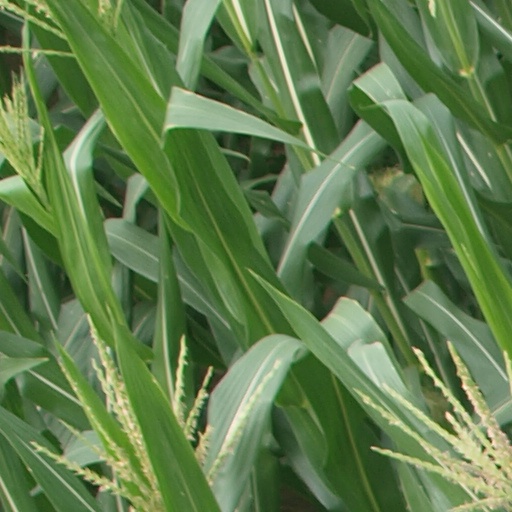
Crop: maize; corn